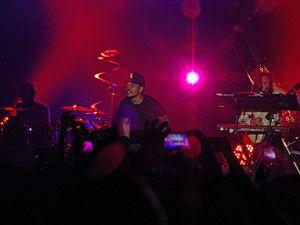
Chance the Rapper, de son vrai nom Chancelor Bennett, né le 16 avril 1993 à Chicago, dans l'Illinois, est un rappeur et chanteur américain. Il gagne la reconnaissance du public en 2013 après la diffusion de ses mixtapes sur Internet. Chance est également membre du collectif SAVEMONEY avec Vic Mensa et The Social Experiment.